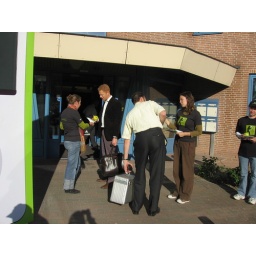
green apples in Bunnik